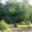
Label: oak_tree